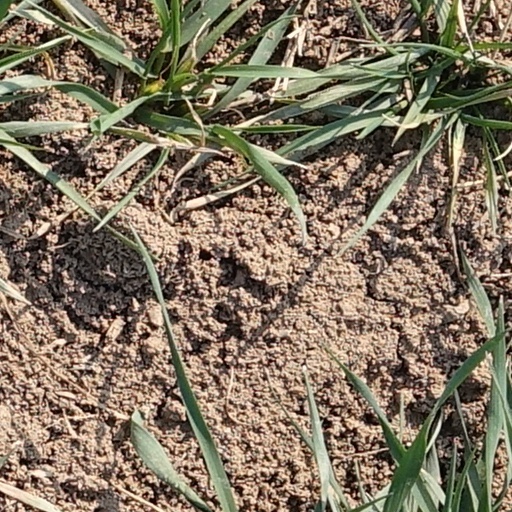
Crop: wheat